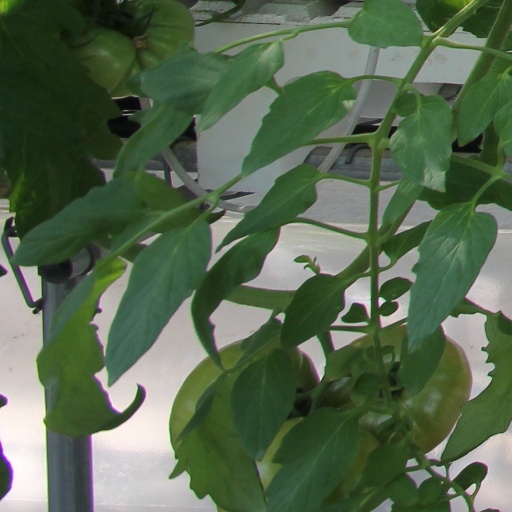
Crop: tomato